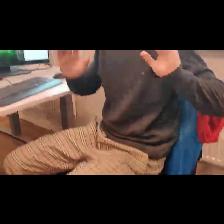
Label: Human